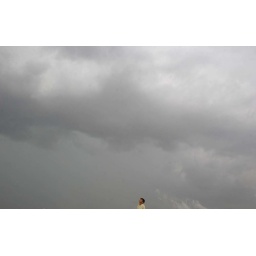
A boy looks on over casted sky .....